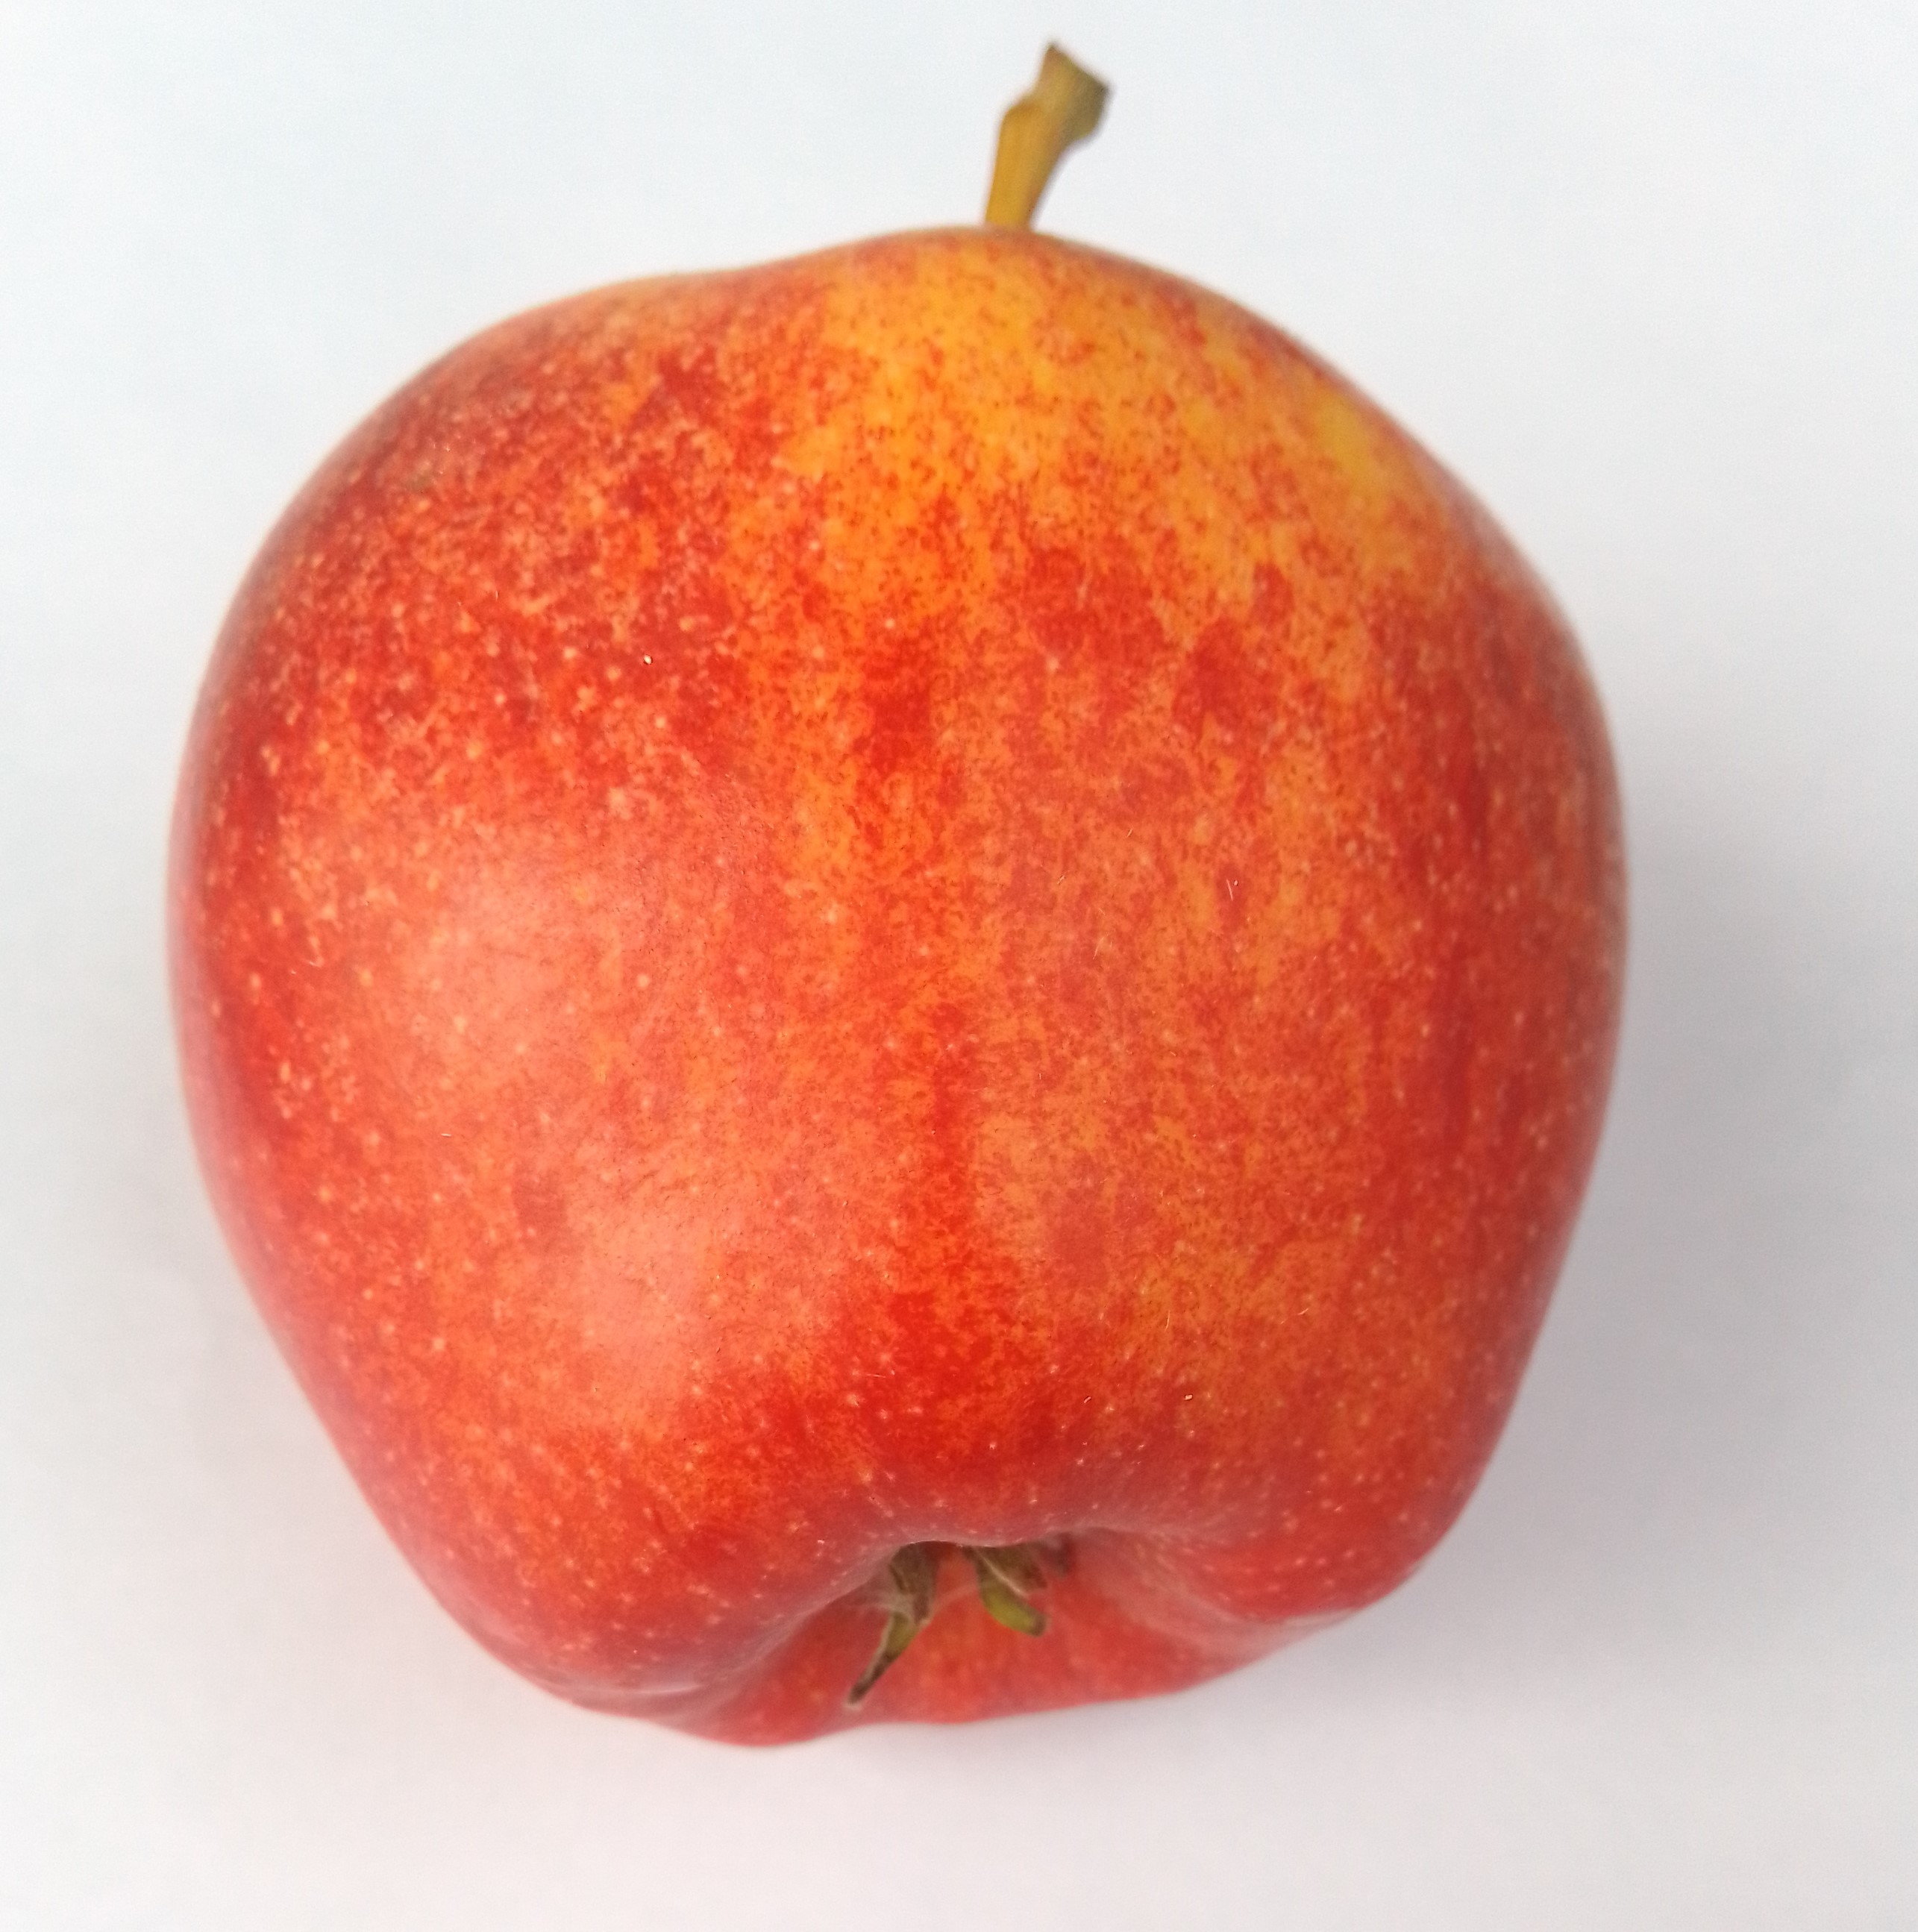
Fruit: apple
Condition: fresh